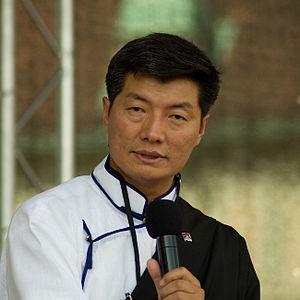
Lobsang Sangay, né le 5 septembre 1968 à Darjeeling en Inde, est, depuis le 8 août 2011, l'actuel président du gouvernement tibétain en exil, officiellement connu sous le nom de l'Administration centrale tibétaine. Expert en droit international et en démocratie formé à l'université Harvard aux États-Unis, Sangay détient la citoyenneté américaine.
La Commission électorale de l'Administration centrale tibétaine a annoncé le 10 juin 2015 le lancement des élections du Premier ministre tibétain et législatives. Le 14ᵉ Kashag du gouvernement tibétain en exil termine son mandat de cinq ans en avril 2016.
Le Kalon Tripa, ou premier ministre tibétain, est le chef du Kashag, ou conseil ou cabinet des ministres du gouvernement tibétain en exil.